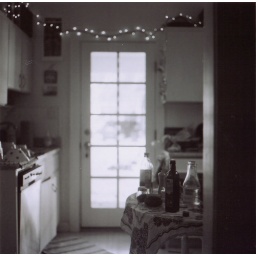
i'm pretty sure we used every single bowl in the house last night.